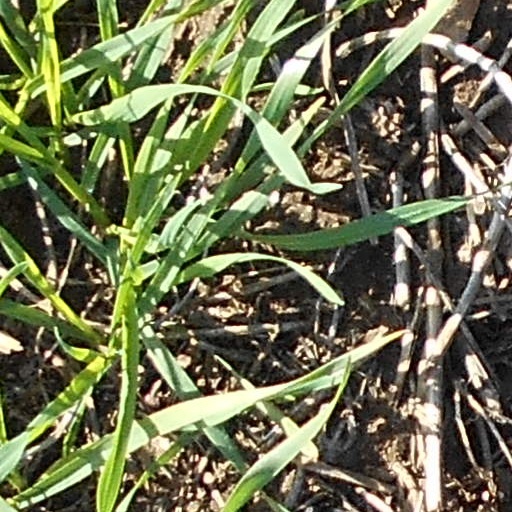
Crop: wheat